Chester Weinberg

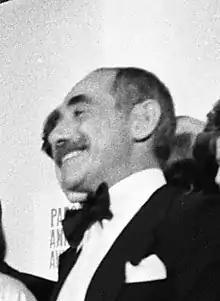
Chester Weinberg in 1976

Chester Weinberg (1930-1985) was an American fashion designer. While he was very highly regarded for his design work in the 1960s and early 1970s, he is now mainly known for being the fashion industry's first high-profile AIDS-related death.